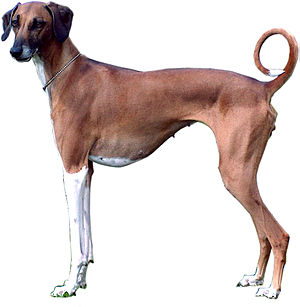
Mynde / Oprindelse og baggrund
Azawakh regnes som den mest oprindelige af alle mynder i dag
Mynde betyder tynd eller slank og er en betegnelse på en gruppe hunderacer som oprindelig var avlet som jagt- og vagthunde, men som nu mere i vores del af verden må karakteriseres som familie- og udstillingshunde. Hunde af mynderacen er desuden blevet forbudt til jagt i Danmark. Mange kender også mynderne som væddeløbshunde, men dette er i bedste fald en snæver beskrivelse af disse hunde.